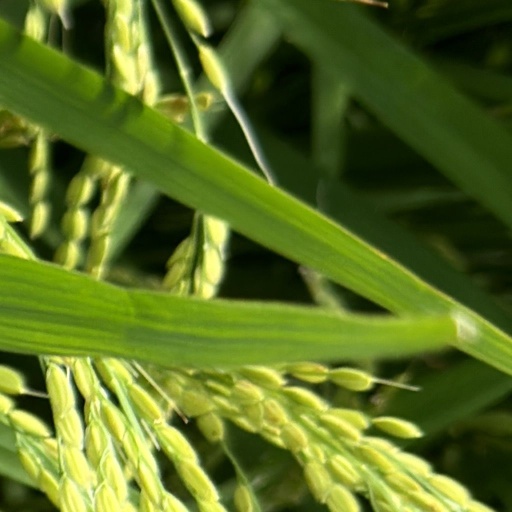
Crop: rice